7 Summers

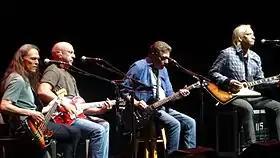
Wallen was inspired by soft rock bands such as the Eagles (pictured)

"7 Summers" has been described as a blend of 1980s style country music and soft rock, with Wallen stating that he was influenced by rock bands Fleetwood Mac and the Eagles, whom he grew up listening to with his father. While writing the song, song writer Shane McAnally sought to incorporate a wistfulness and bittersweet quality that would distinguish it from the more lighthearted songs that he typically wrote. Wallen would include experiences from his upbringing in the lyrics. The song contains ringing, suspended chords, and layered guitars meant to add a maximalist element, a "shimmering mid-tempo groove", and a "breezy, island-influenced" melody. Wallen's vocals are "nostalgic", "bittersweet", "wistful", and "daydreamy" as he reminisces on a lost summer romance that took place, as the title suggests, seven summers ago, while also pondering if his summer lover still thinks about "that boy from East Tennessee", referring to himself. His nostalgia takes him back to an unforgettable summer that is "all too vivid", with a "time traveling chorus" indicating a second chance with his former romance may be possible.